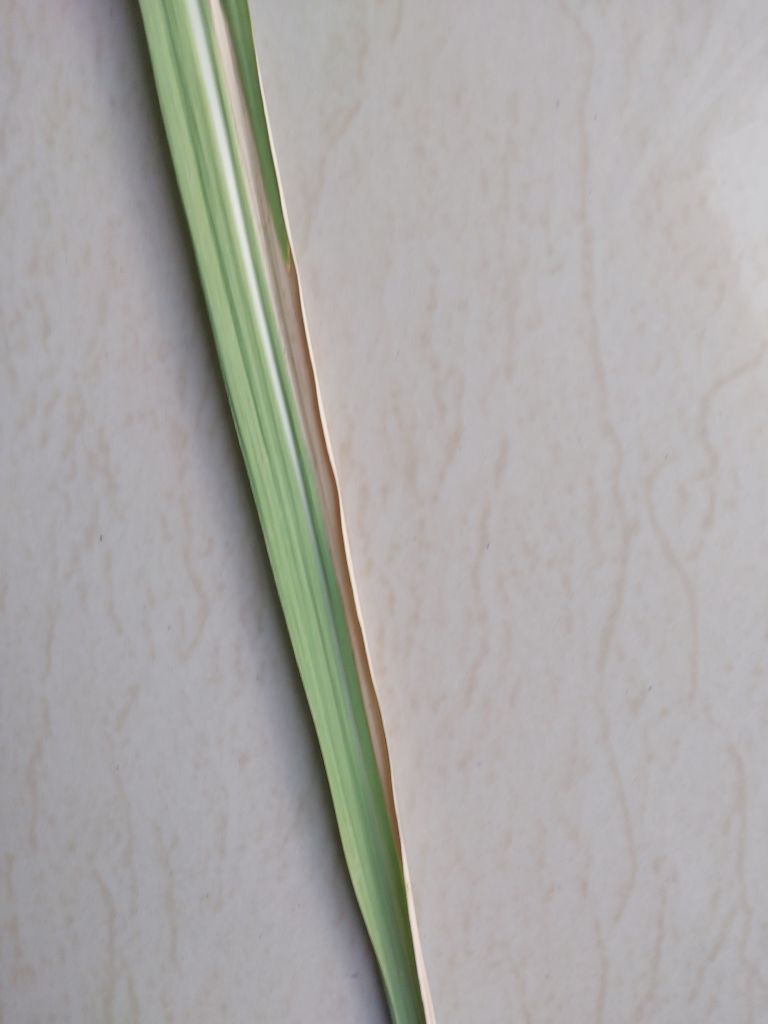
Label: BrownRust